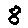
Label: 8